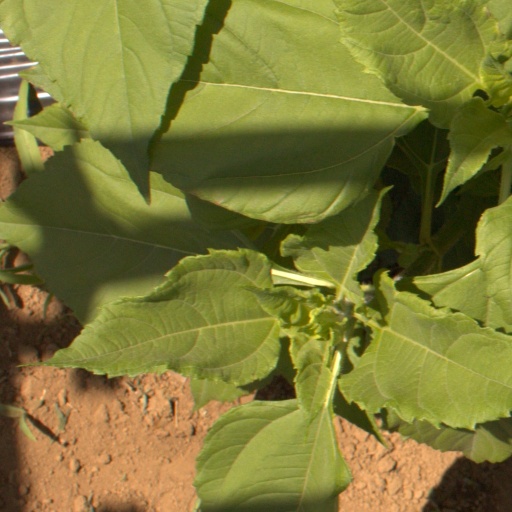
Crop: Jerusalem artichoke